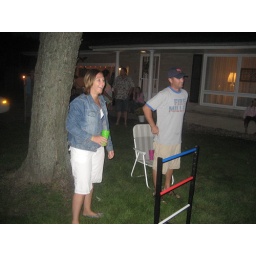
ladder ball in the pitch black